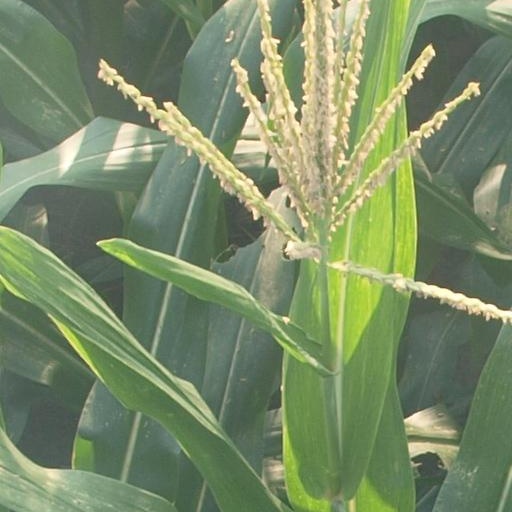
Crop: maize; corn